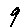
Label: 9